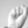
ASL letter: S